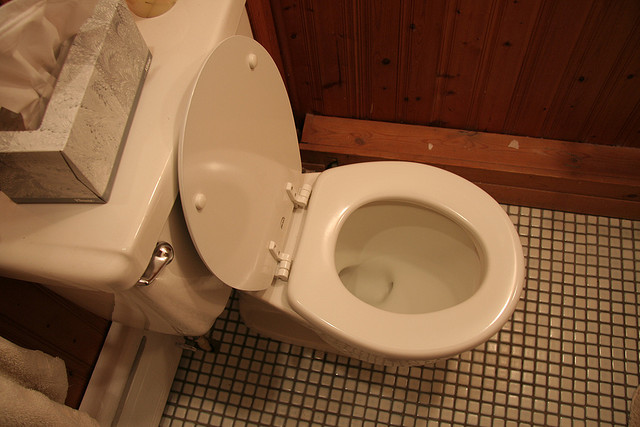
user: Given an image and a question. Answer the question in a short answer. Question: Name the type of ceramic used to make this toilet shown in this picture? Short Answer:
assistant: tile